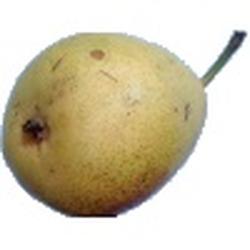
Label: Pear